Simocyon

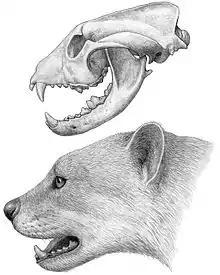
Reconstructed skull and head

The relationship of "Simocyon" to other carnivores has been controversial, but studies of the structure of its ear, teeth, and ankle now indicate that its closest living relative is the red panda, "Ailurus", although it is different enough to be classified in a separate subfamily (Simocyoninae) along with related genera "Alopecocyon" and "Actiocyon".